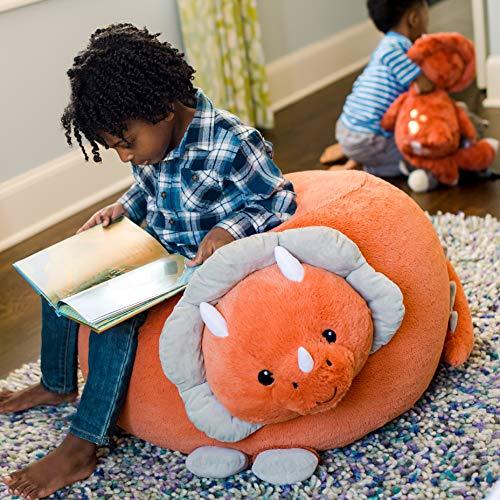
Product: Soft Landing | Bestie Beanbags | Dino Character Beanbags
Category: Home & Kitchen | Furniture | Kids' Furniture | Chairs & Seats | Bean Bags
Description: Double safety zipper so kids can't get where they shouldn't be.
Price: $39.44
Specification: ProductDimensions:26x22x19inches|ItemWeight:8.65pounds|ShippingWeight:8.65pounds(Viewshippingratesandpolicies)|ASIN:B00UN177FW|Itemmodelnumber:61000|Manufacturerrecommendedage:36months-5years